9/11 Tribute Museum

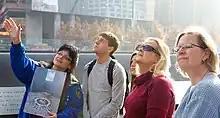
9/11 Tribute Museum volunteer giving a guided tour of the 9/11 Memorial

The 9/11 Tribute Museum has trained volunteer guides who all have personal 9/11 experiences. The museum had 900 trained tour guides, some of whom came from as far away as Northern Virginia. Tours took visitors on a walk through the 9/11 Memorial Plaza, with stops at other significant locations such as the Firefighters' Memorial Wall and the Survivor Tree. These tours ceased when the museum closed its physical location on August 17, 2022.